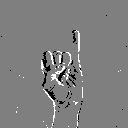
ASL letter: i